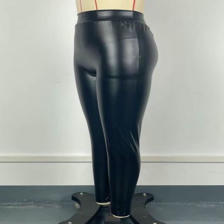
Label: Model